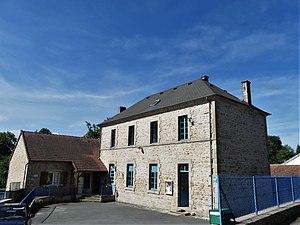
La mairie de Saint-Marc-à-Loubaud, Creuse, France.
Saint-Marc-à-Loubaud est une commune française située dans le département de la Creuse, en région Nouvelle-Aquitaine.